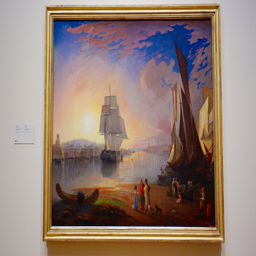
postmodern structure which includes interior views and art